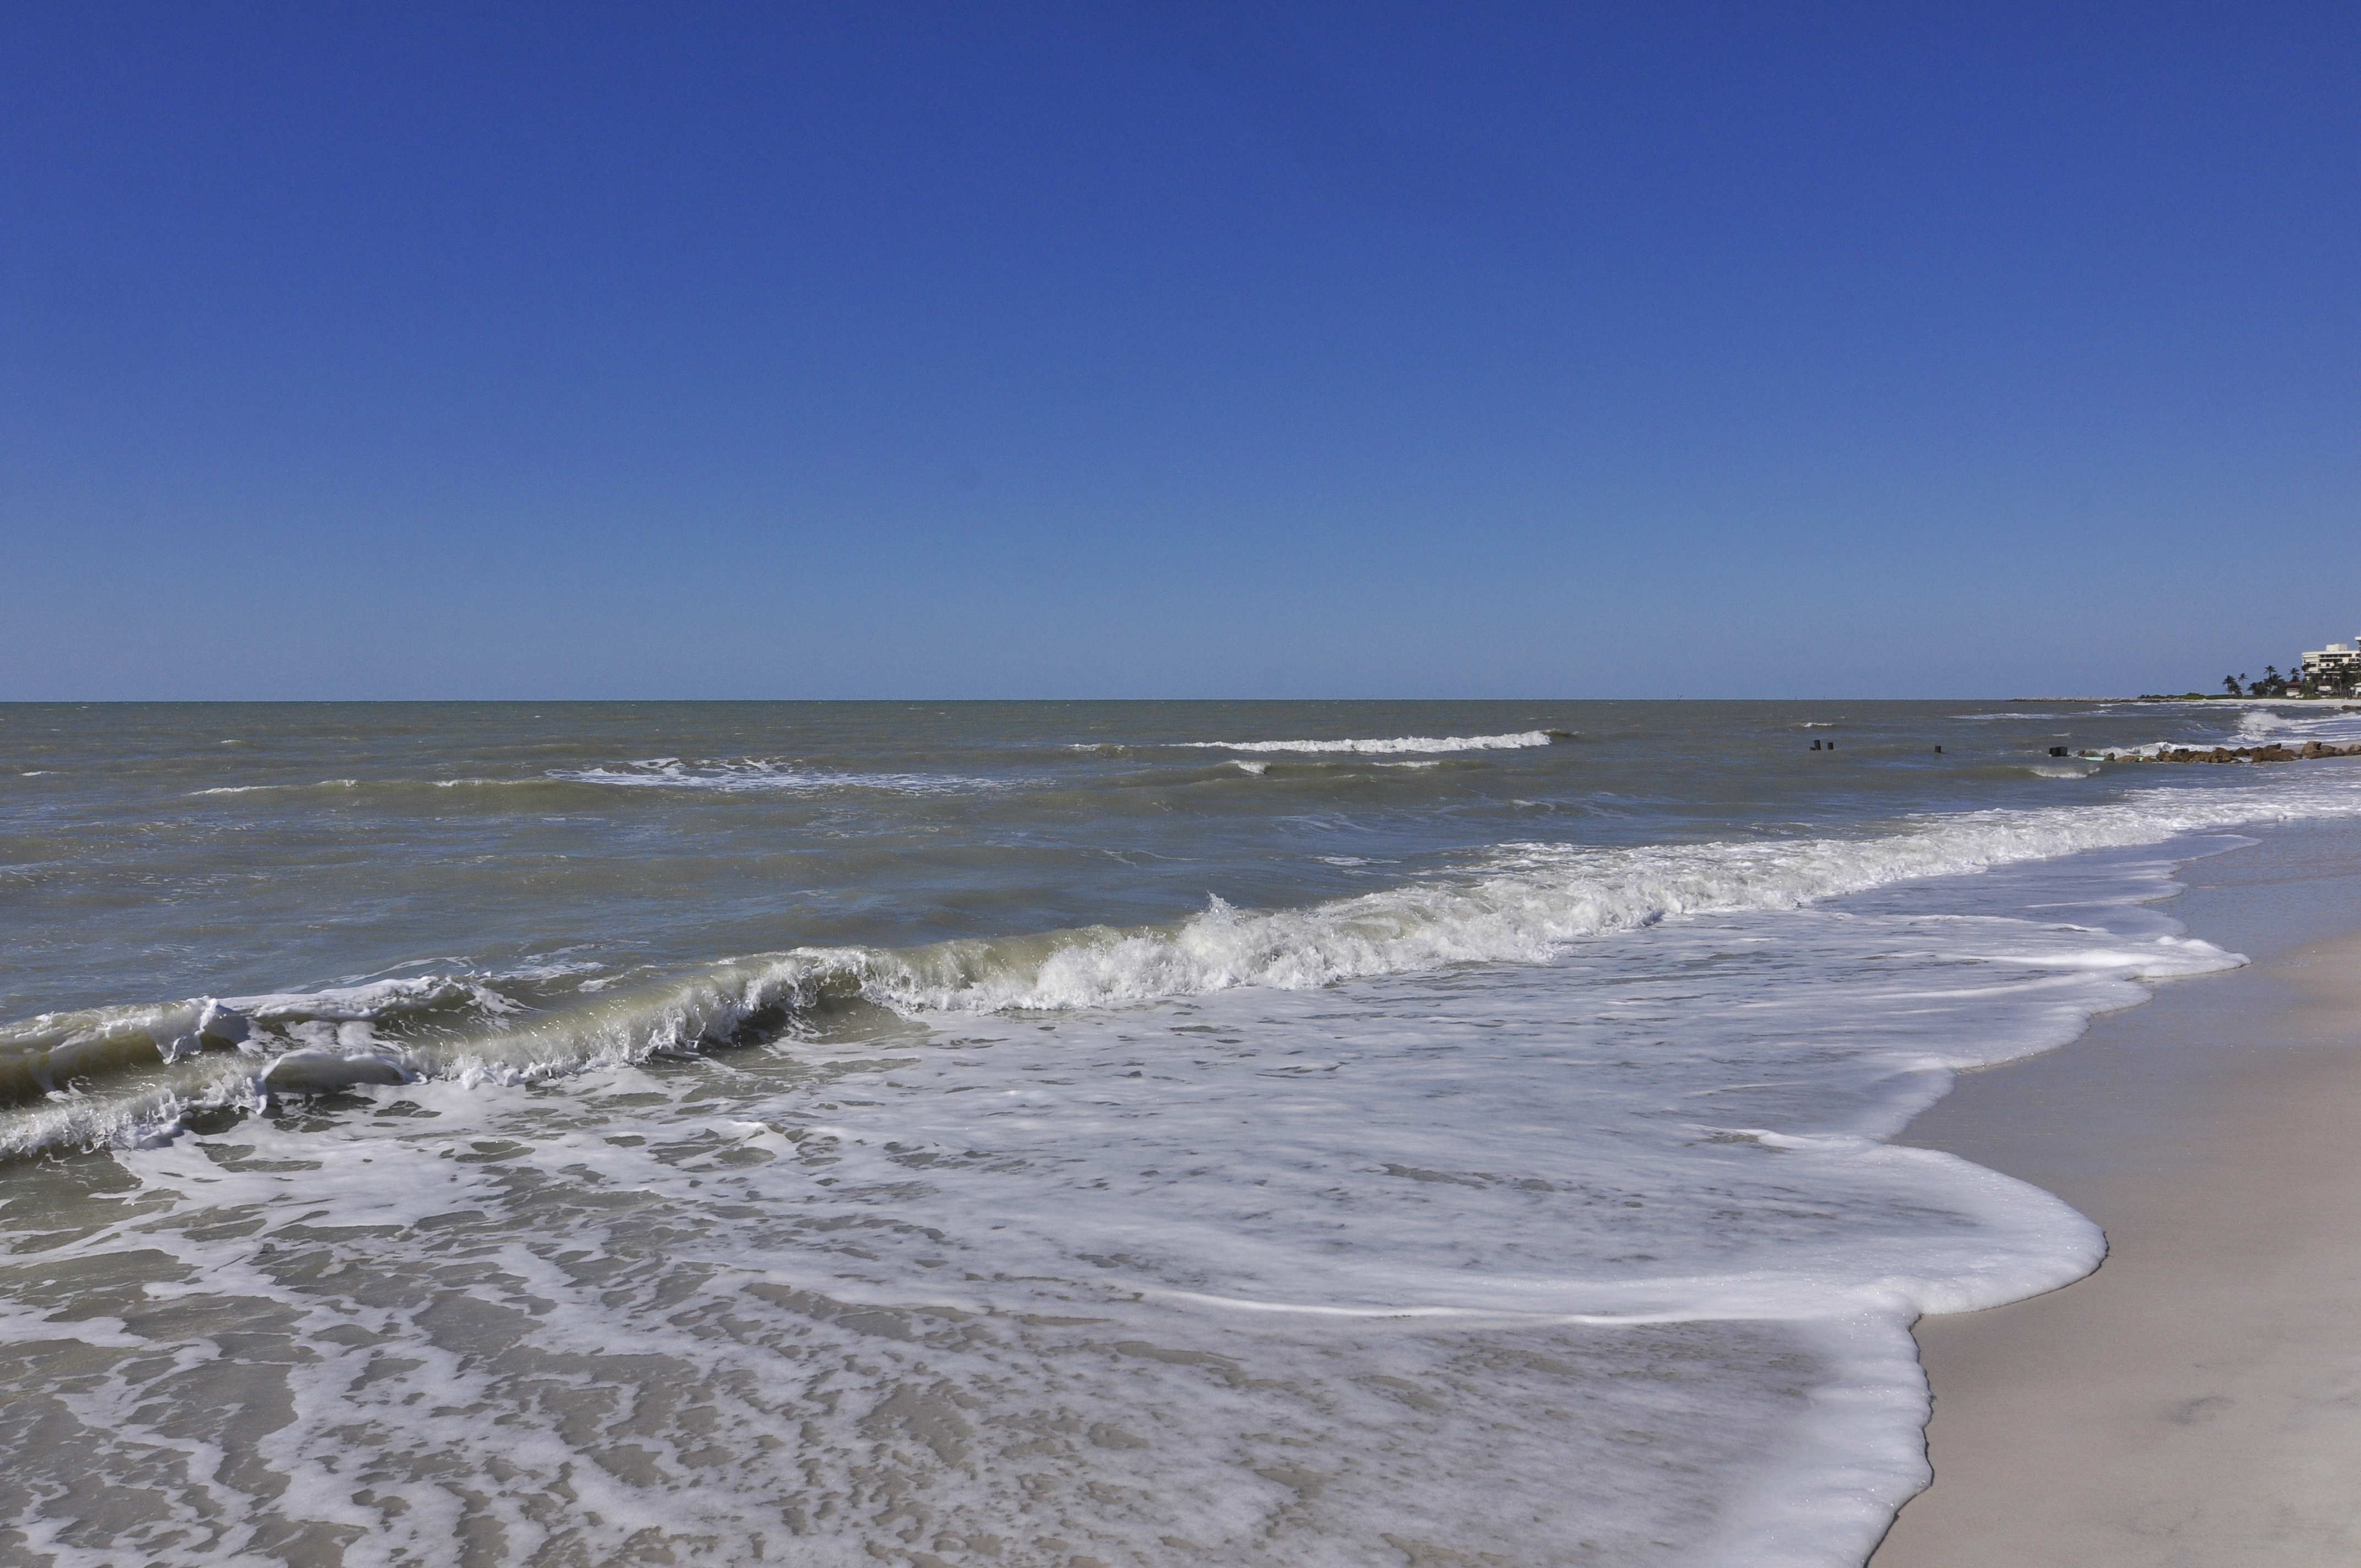
naples, florida, beach, water, sand, surf, tide, gulf of mexico, gulf, seaside, sandy, shore, body of water, sea, wave, ocean, coast, sky, wind wave, natural environment, coastal and oceanic landforms, horizon, cloud, bay, wind, photography, vacation, rock